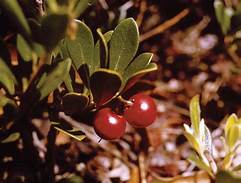
Label: others